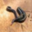
Label: worm